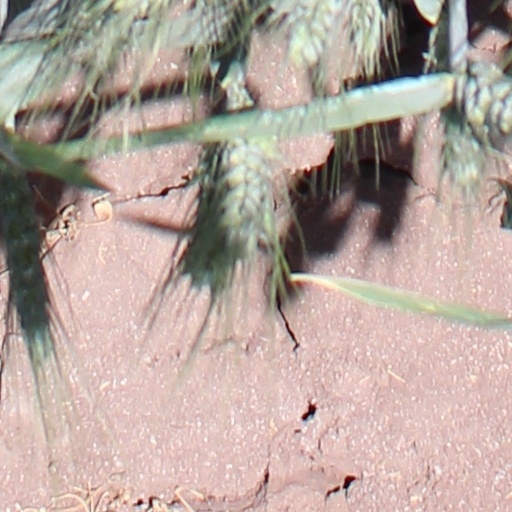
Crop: wheat